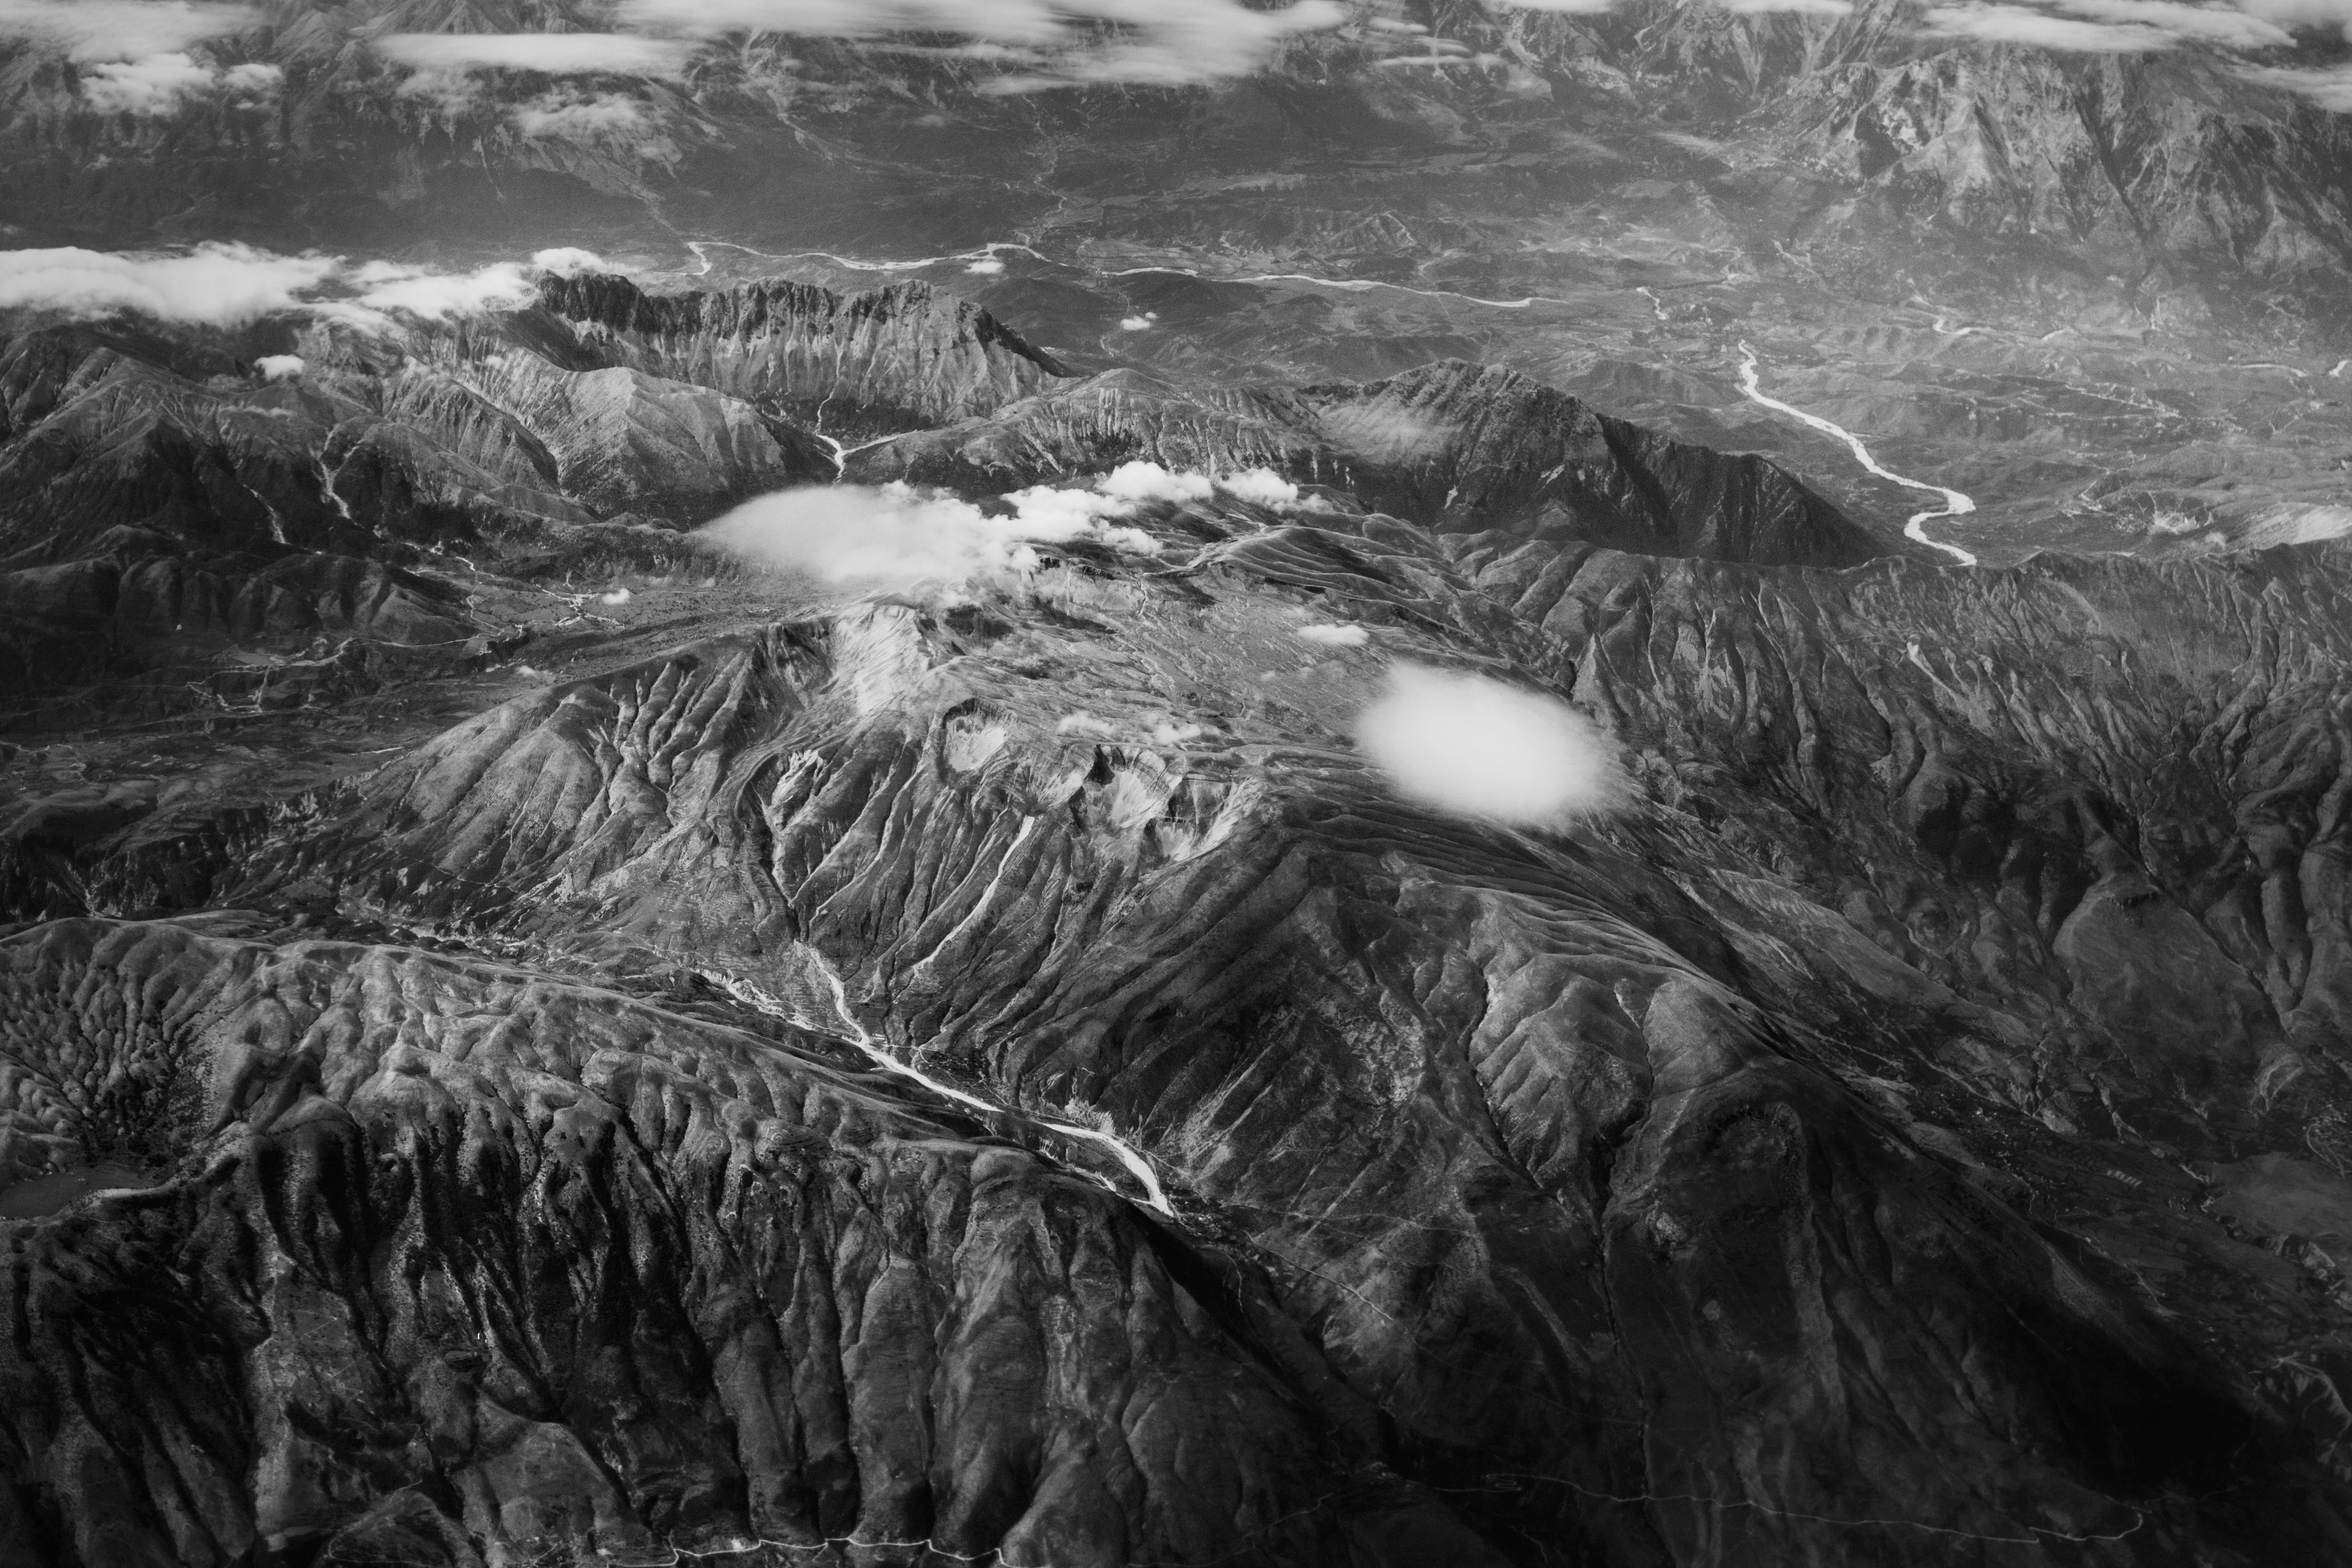
coast, tree, nature, rock, wilderness, black and white, sky, photography, view, panorama, aircraft, stream, distance, contrast, monochrome, terrain, material, aerial view, mountain landscape, clouds, geology, mountains, vegetation, wetland, outlook, greece, wide, habitat, crete, distant, swiss alps, aerial photography, monochrome photography, natural environment, atmospheric phenomenon